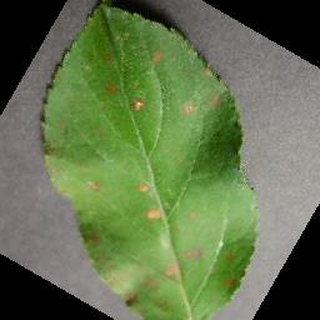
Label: apple_cedar_apple_rust